Lela (cannon)

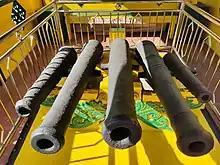
Worn out, heavier lela, at Sanggau, West Kalimantan, Indonesia.

Usually lela are about long and made from brass or bronze. They fire round shot with a range of over . Alternatively they can also be loaded with scattershots (grapeshot or case shot). Malay cannon usually fired stone balls made from boulders of riverbanks, and to lesser extent were cast metal balls from iron or brass. They used lead and tin slugs (called ""dadu-dadu"") at close quarters, and the case shot were made of stones in a rattan basket. Lela has a bore (caliber) of between . Some big lela are double barreled and sometimes one or more miniature "meriam kecil" were cast on top of their barrel for use if the enemy charged before the gun could be reloaded. Lela rambang or jala rambang is a type of lela, made from brass, with blunderbuss (flared) muzzle which fired slugs or stones. They are also called "lela mulut katak" (frog-mouthed lela).